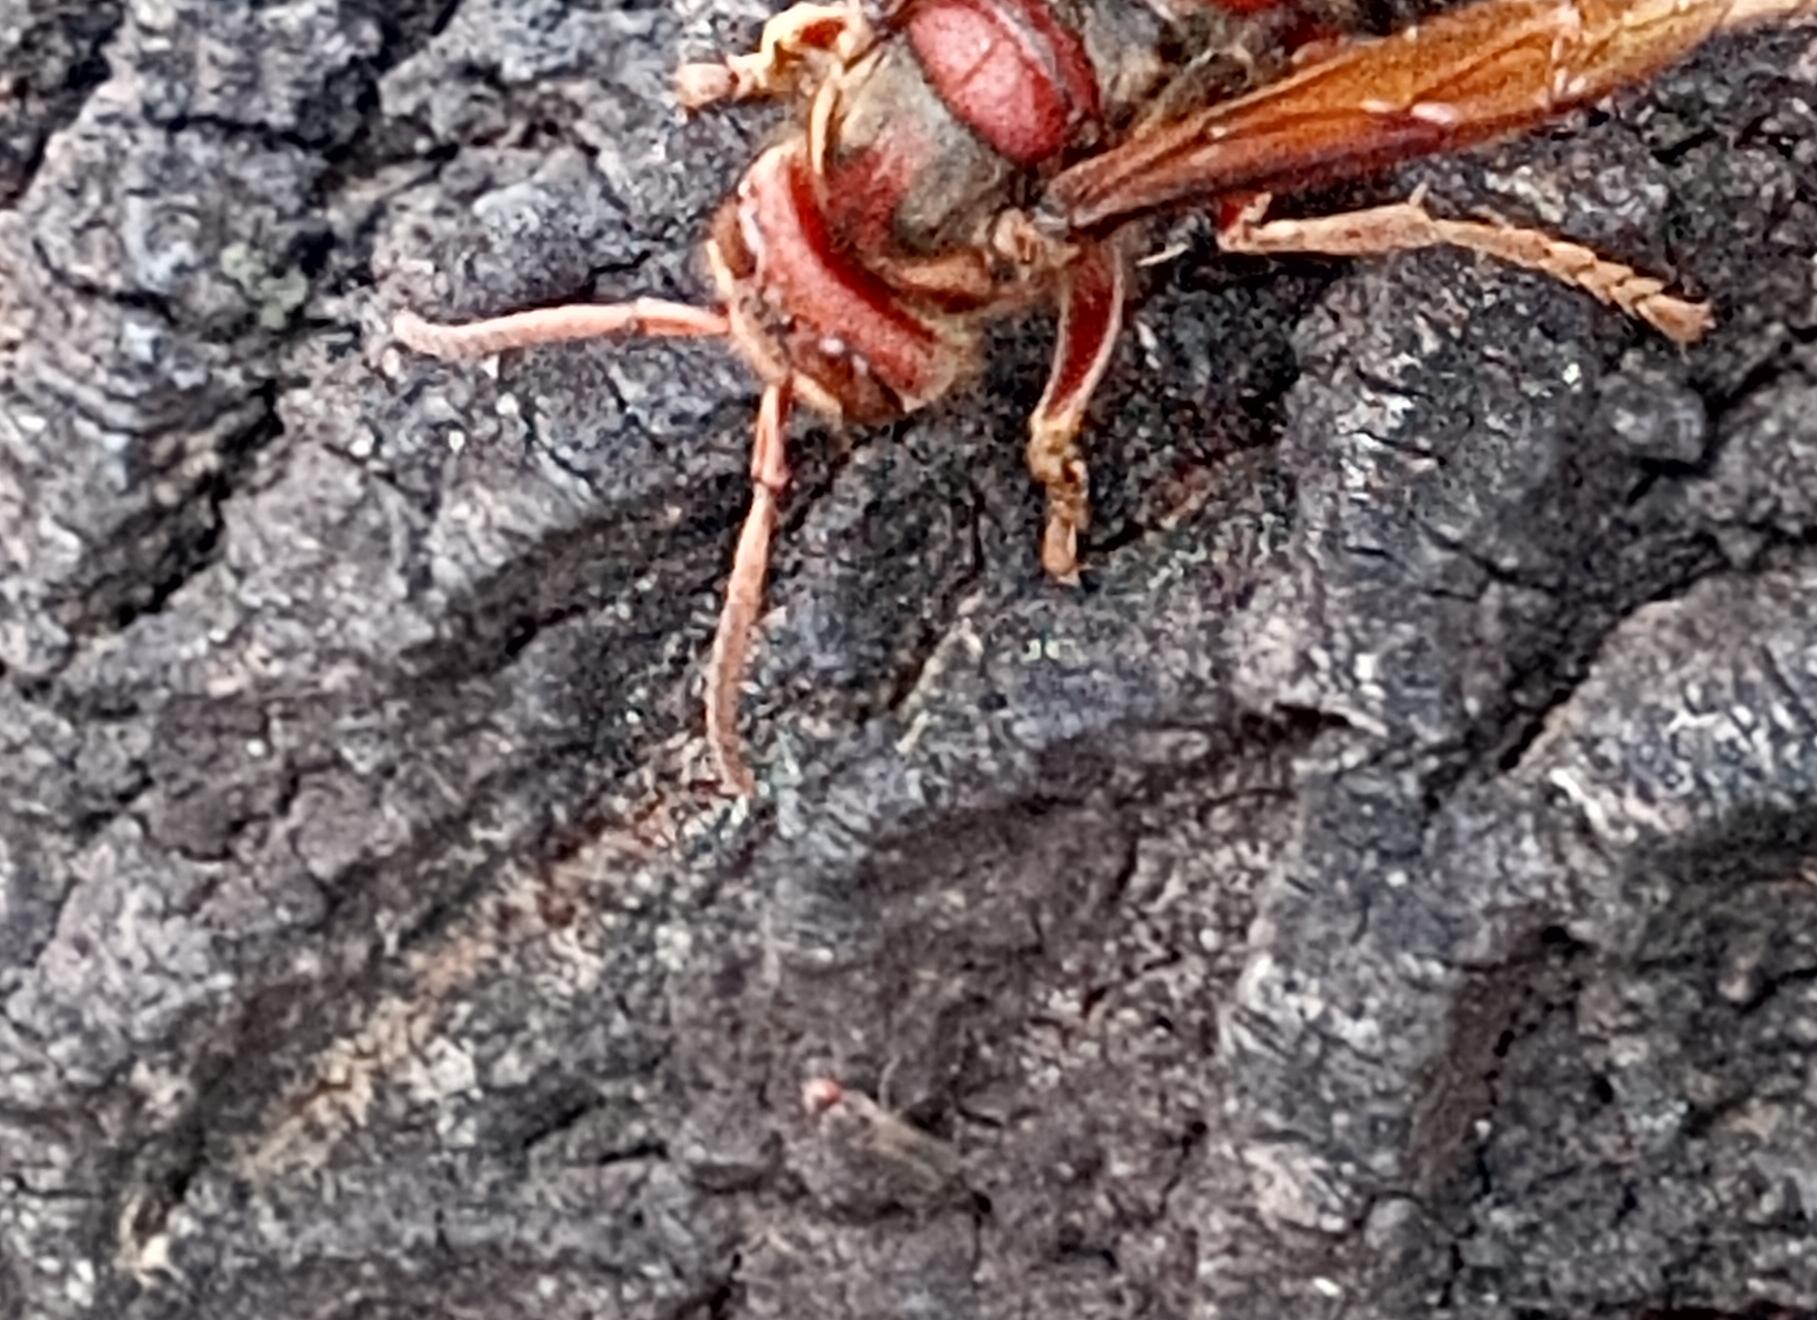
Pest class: predators